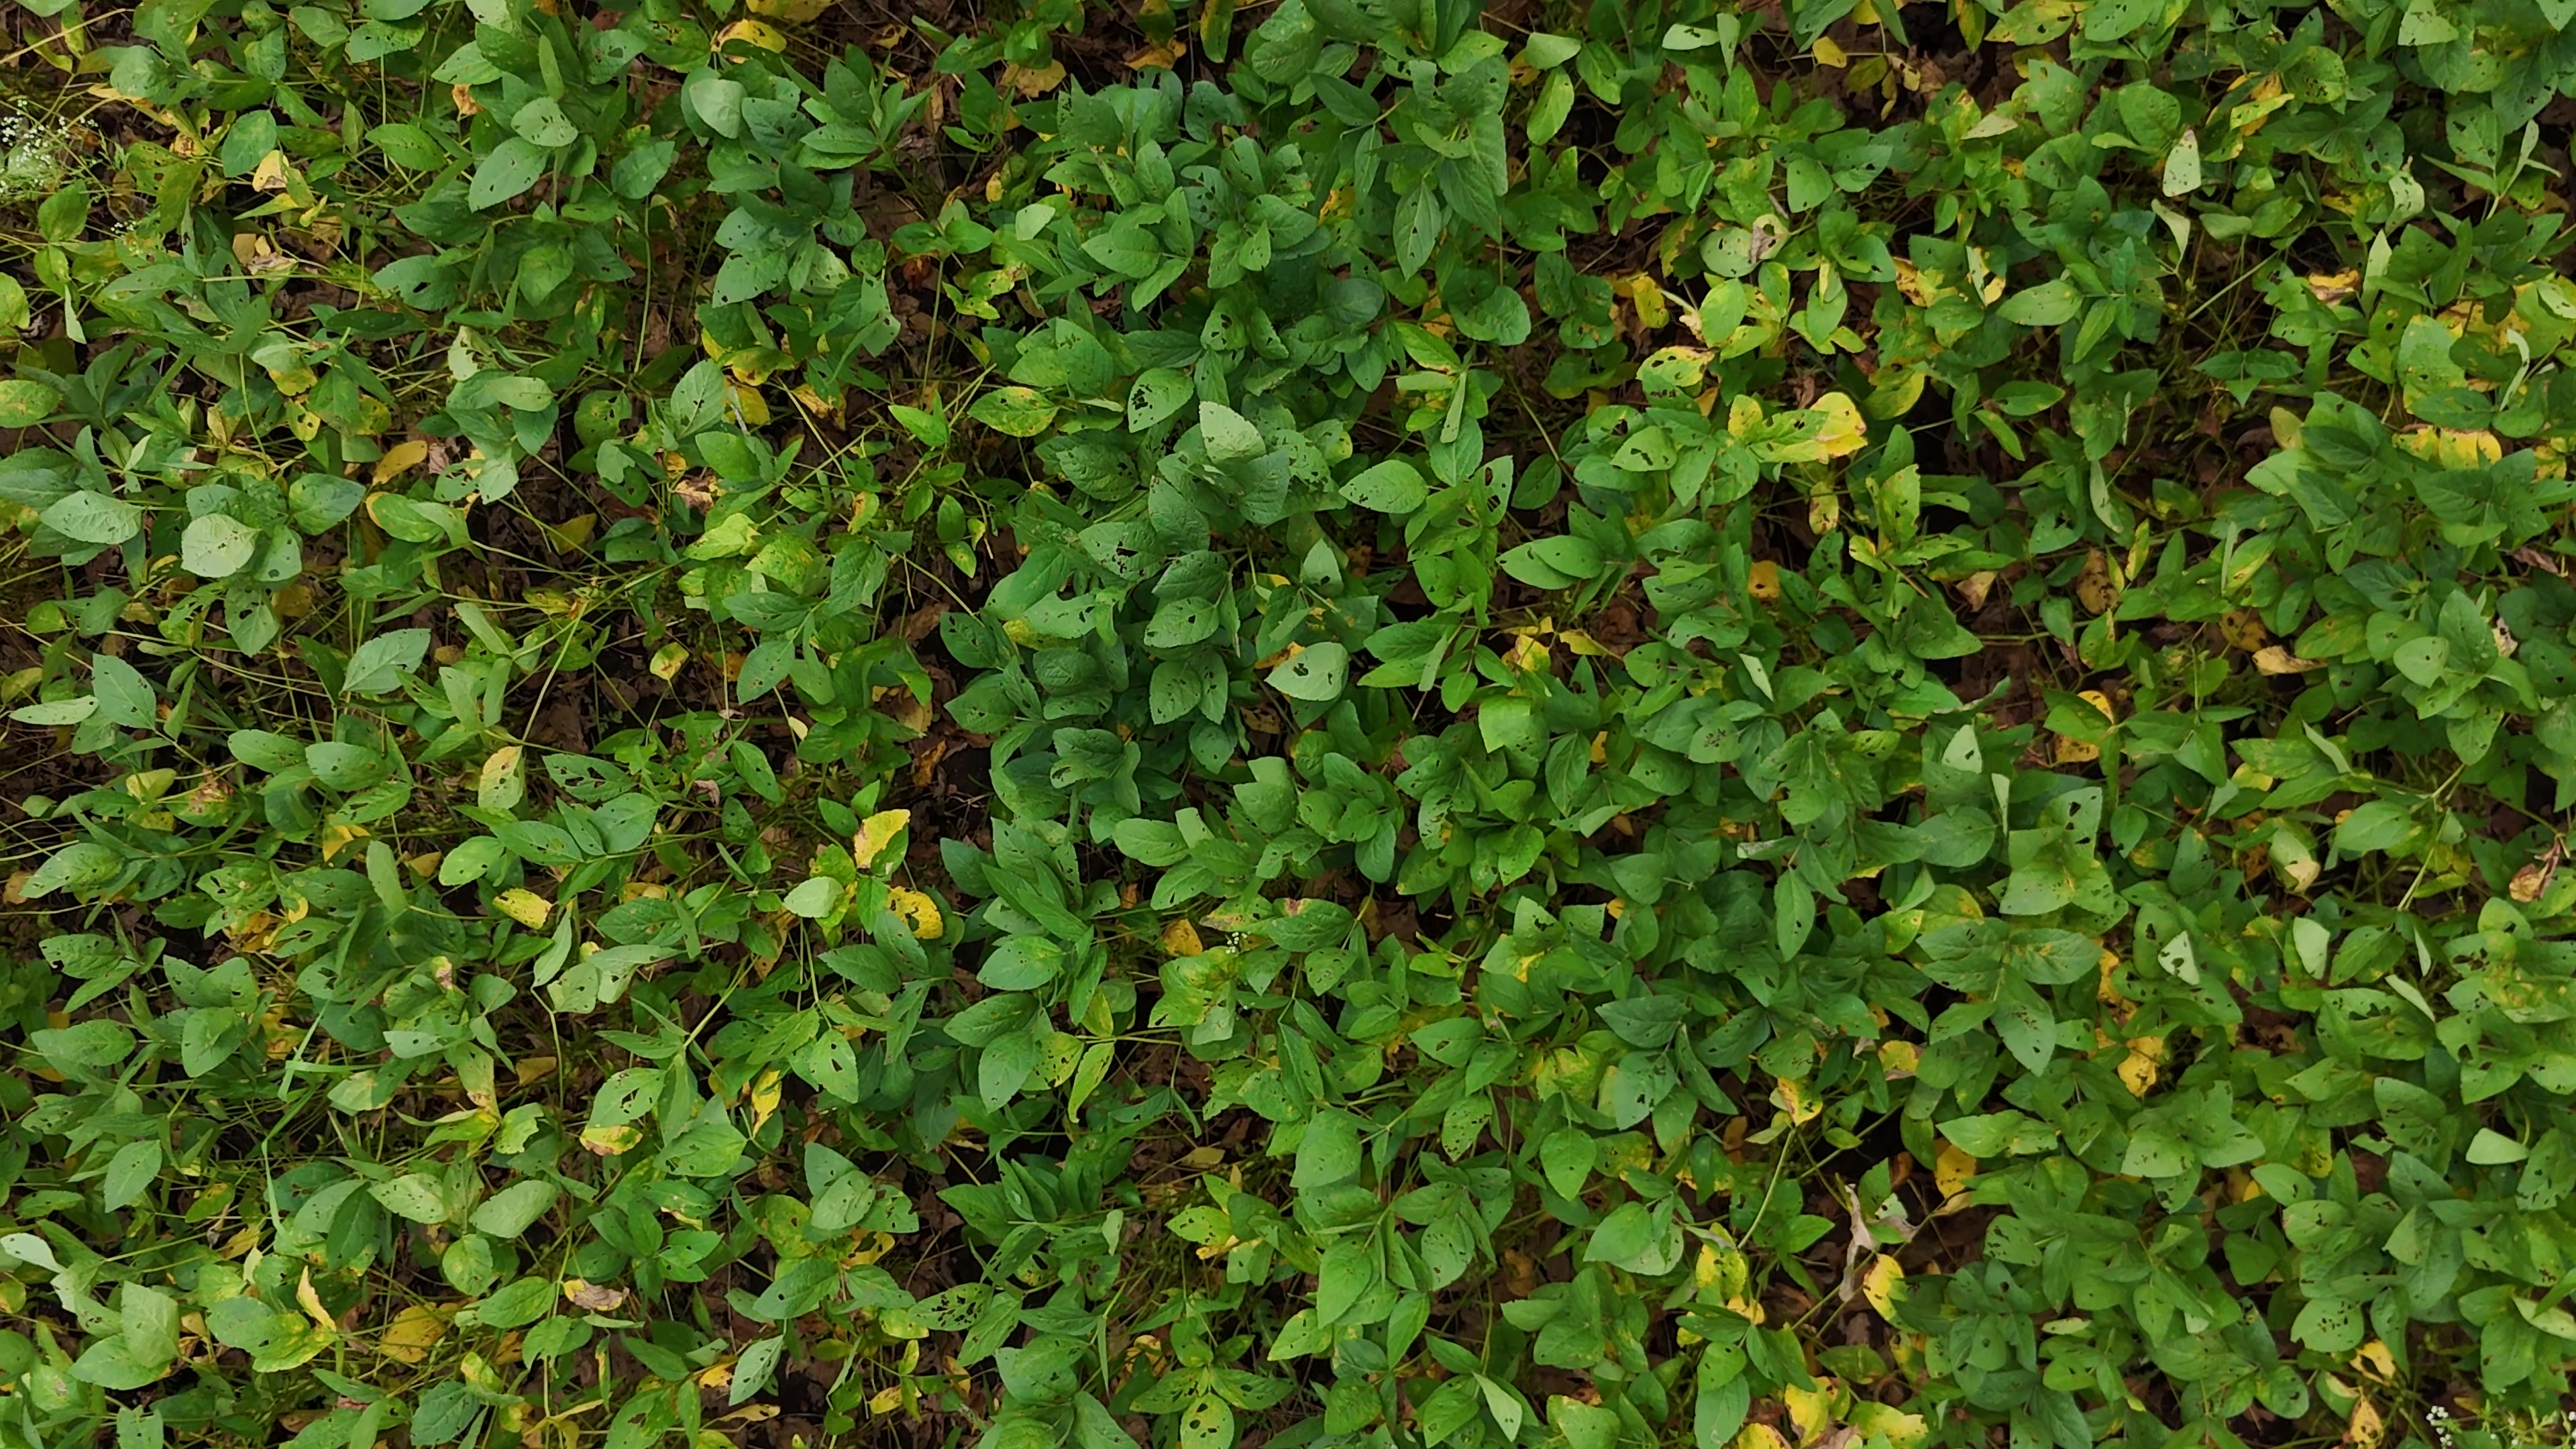
Label: Rust